The Sins of Ilsa

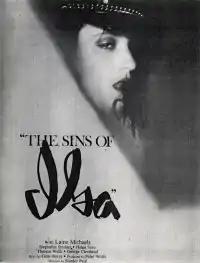
Original proposed movie poster

The Sins of Ilsa (also known as, The Iris Movie) is a 1985 American adult erotic film, based on a novel by Iris Murdoch, filmed in New York City and, for exteriors, in Paris. The film is notable as the last film directed by Radley Metzger and, as of November 2019, has not yet been released publicly. However, the film was shown on the Playboy Channel in 1987 under the title "Love Standing Up".